Nue

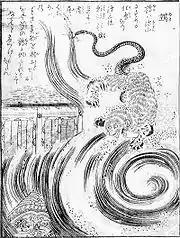
"Nue" (鵼) from the Konjaku Gazu Zoku Hyakki by Toriyama Sekien

In the "Tale of Heike", it is described as a Japanese Chimera having the head of a monkey, the limbs of a tiger, the body of a Japanese raccoon dog, and the front half of a snake for a tail. In other writings, nothing is stated about its torso; in these versions, it is sometimes depicted to have the torso of a tiger. The "Genpei Jōsuiki" describes it as having the back of a tiger, the limbs of a tanuki, the tail of a fox, the head of a cat, and the torso of a chicken.